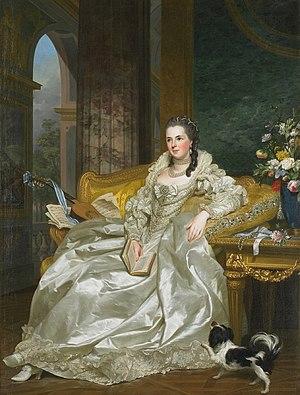
Casimir Pignatelli d'Egmont, né le 6 novembre 1727 à Braine et décédé le 1ᵉʳ décembre 1801 à Brunswick, dans l'ancienne Principauté de Brunswick-Wolfenbüttel est un gentilhomme français du XVIIIᵉ siècle, militaire des Armées du Roi et de l'Armée des Princes ainsi qu'homme politique, dans les années qui précédent l'abolition de la royaute.